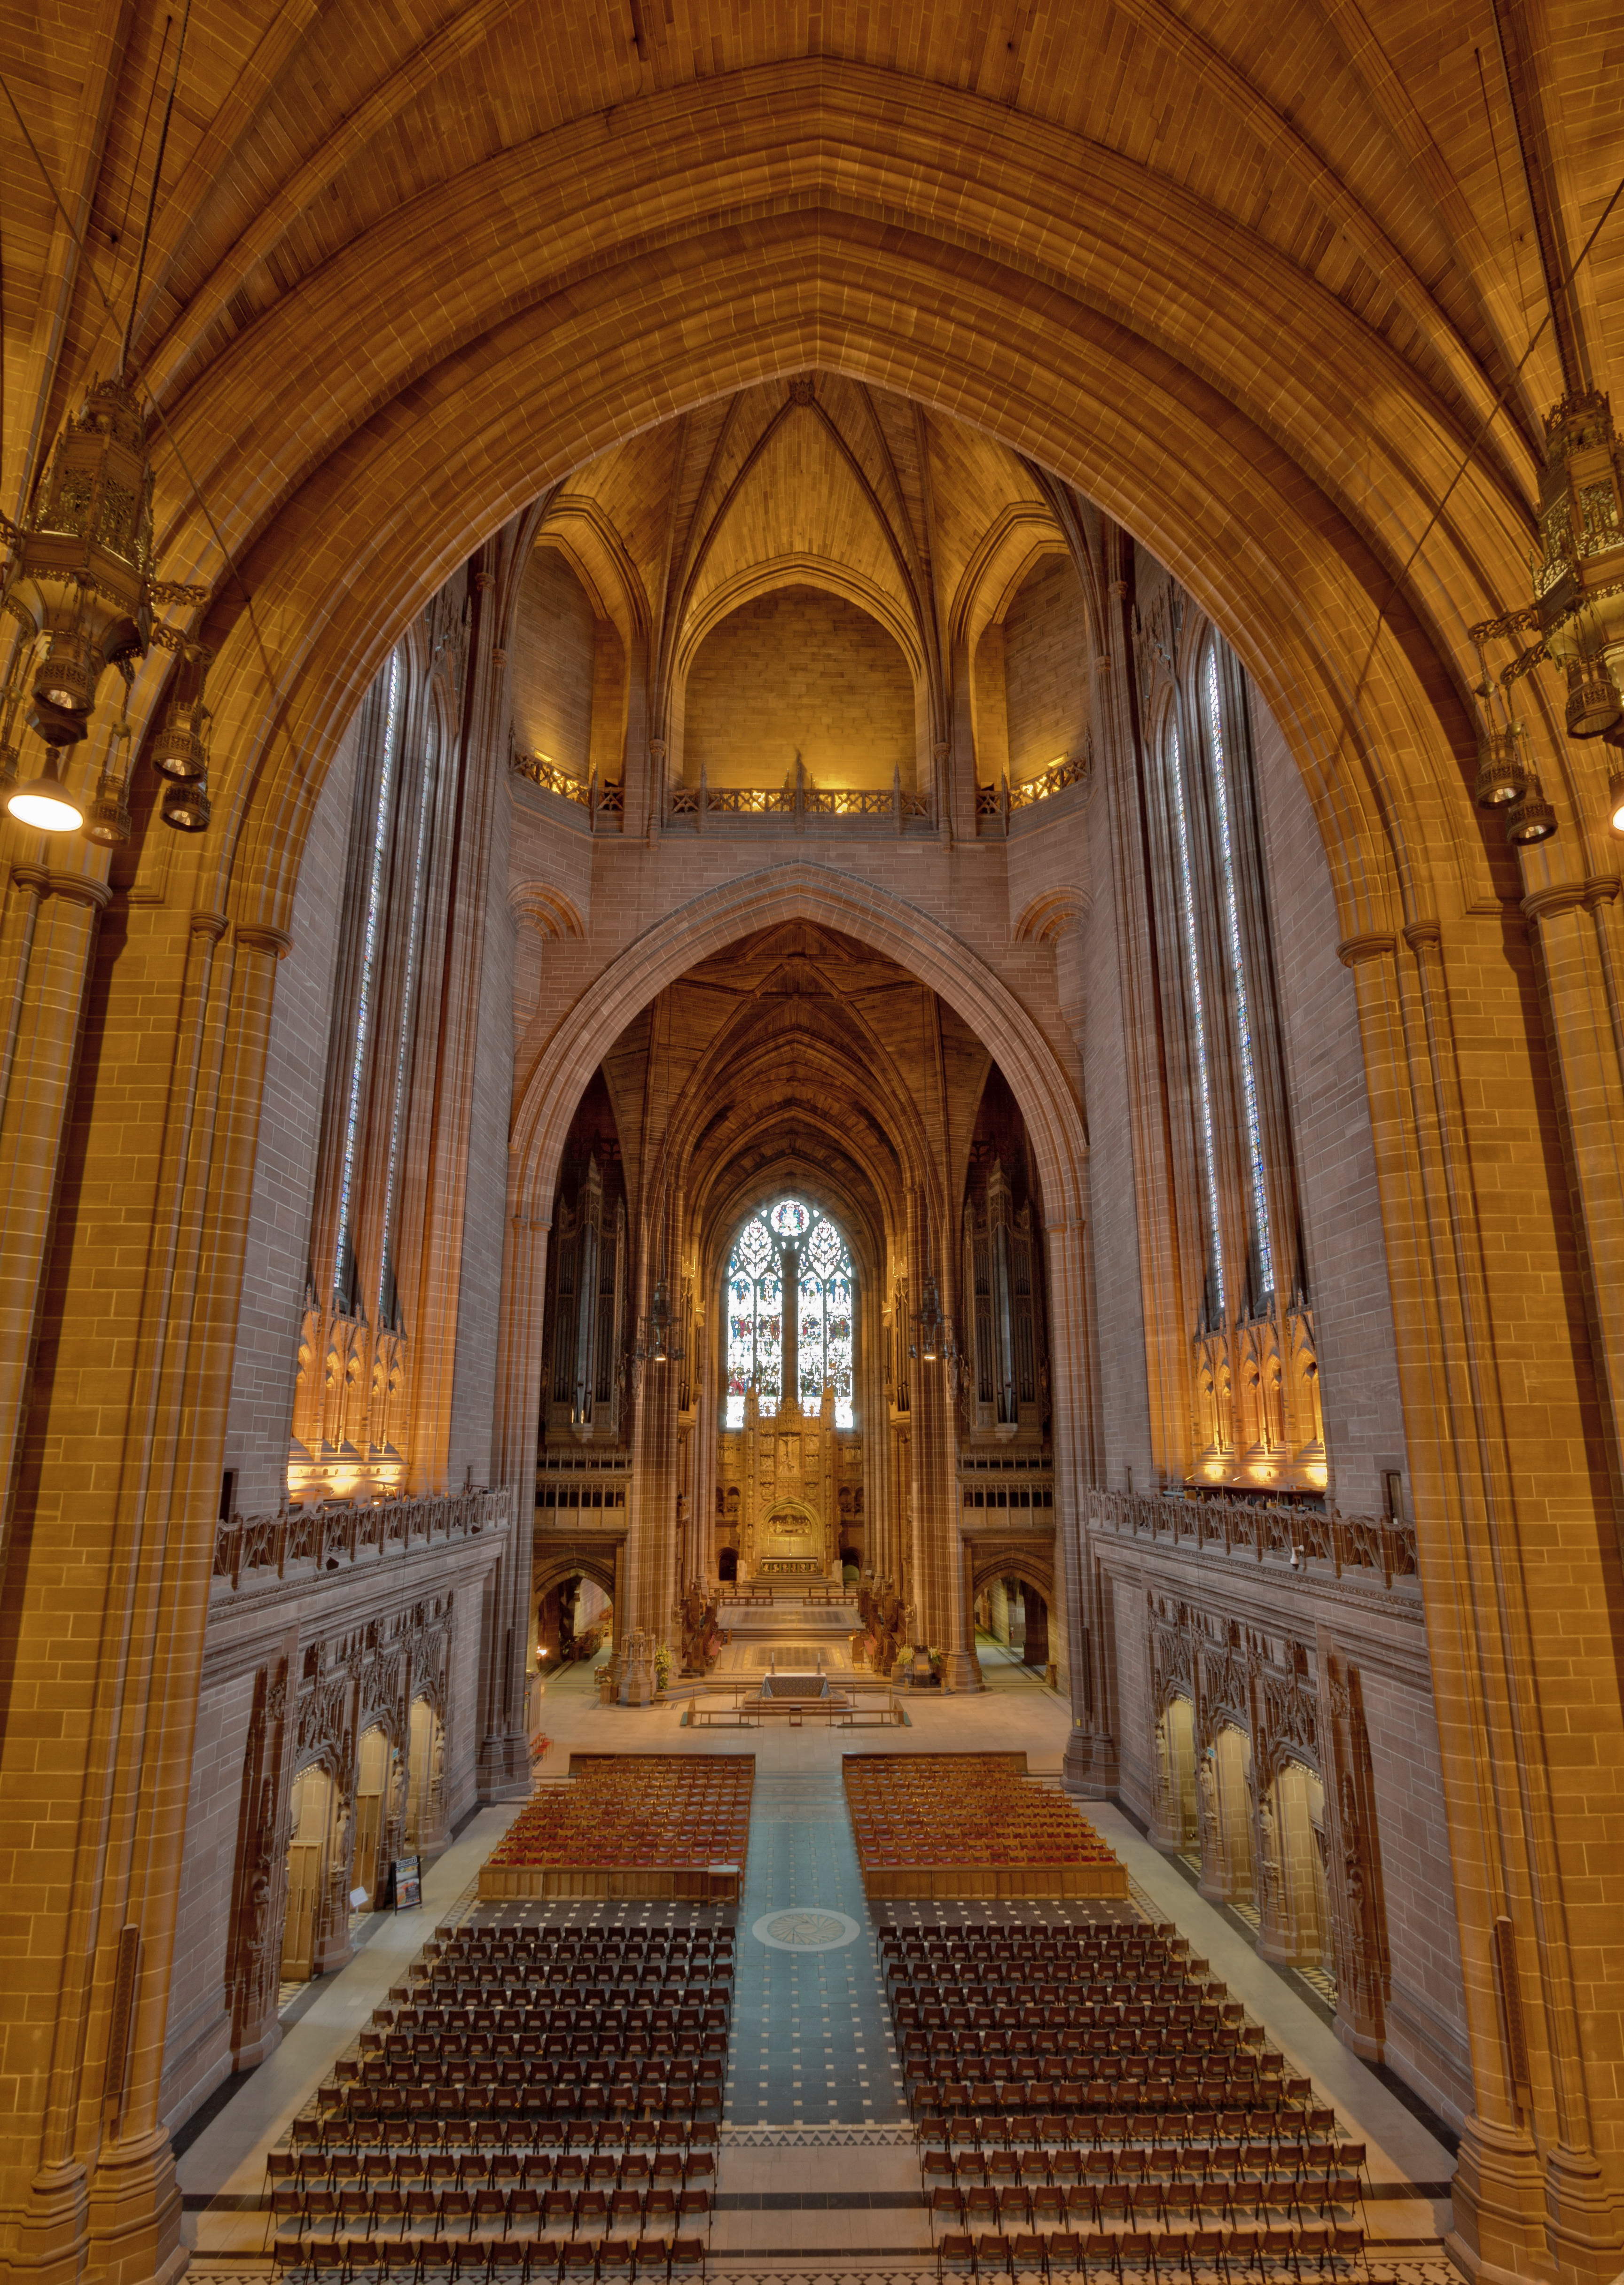
architecture, building, church, cathedral, chapel, historic, place of worship, religiou, baptistery, monastery, synagogue, abbey, basilica, gothic architecture, ancient history, byzantine architecture